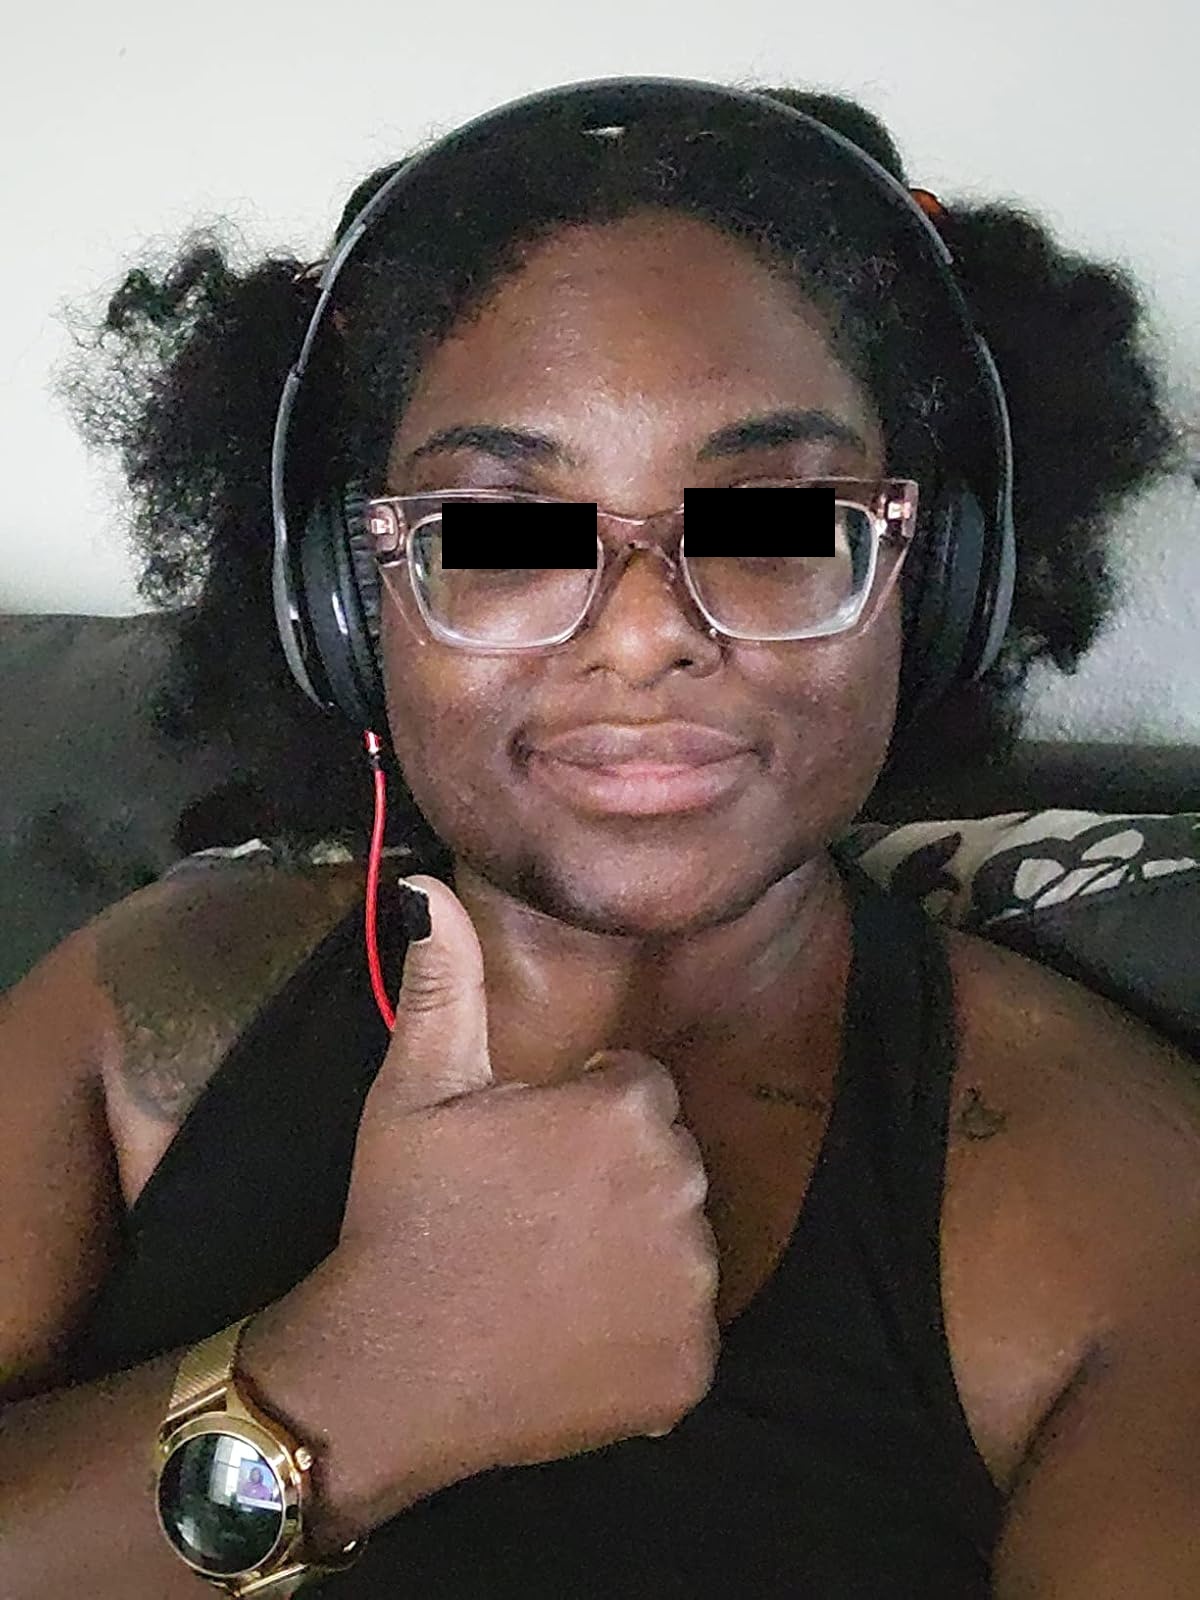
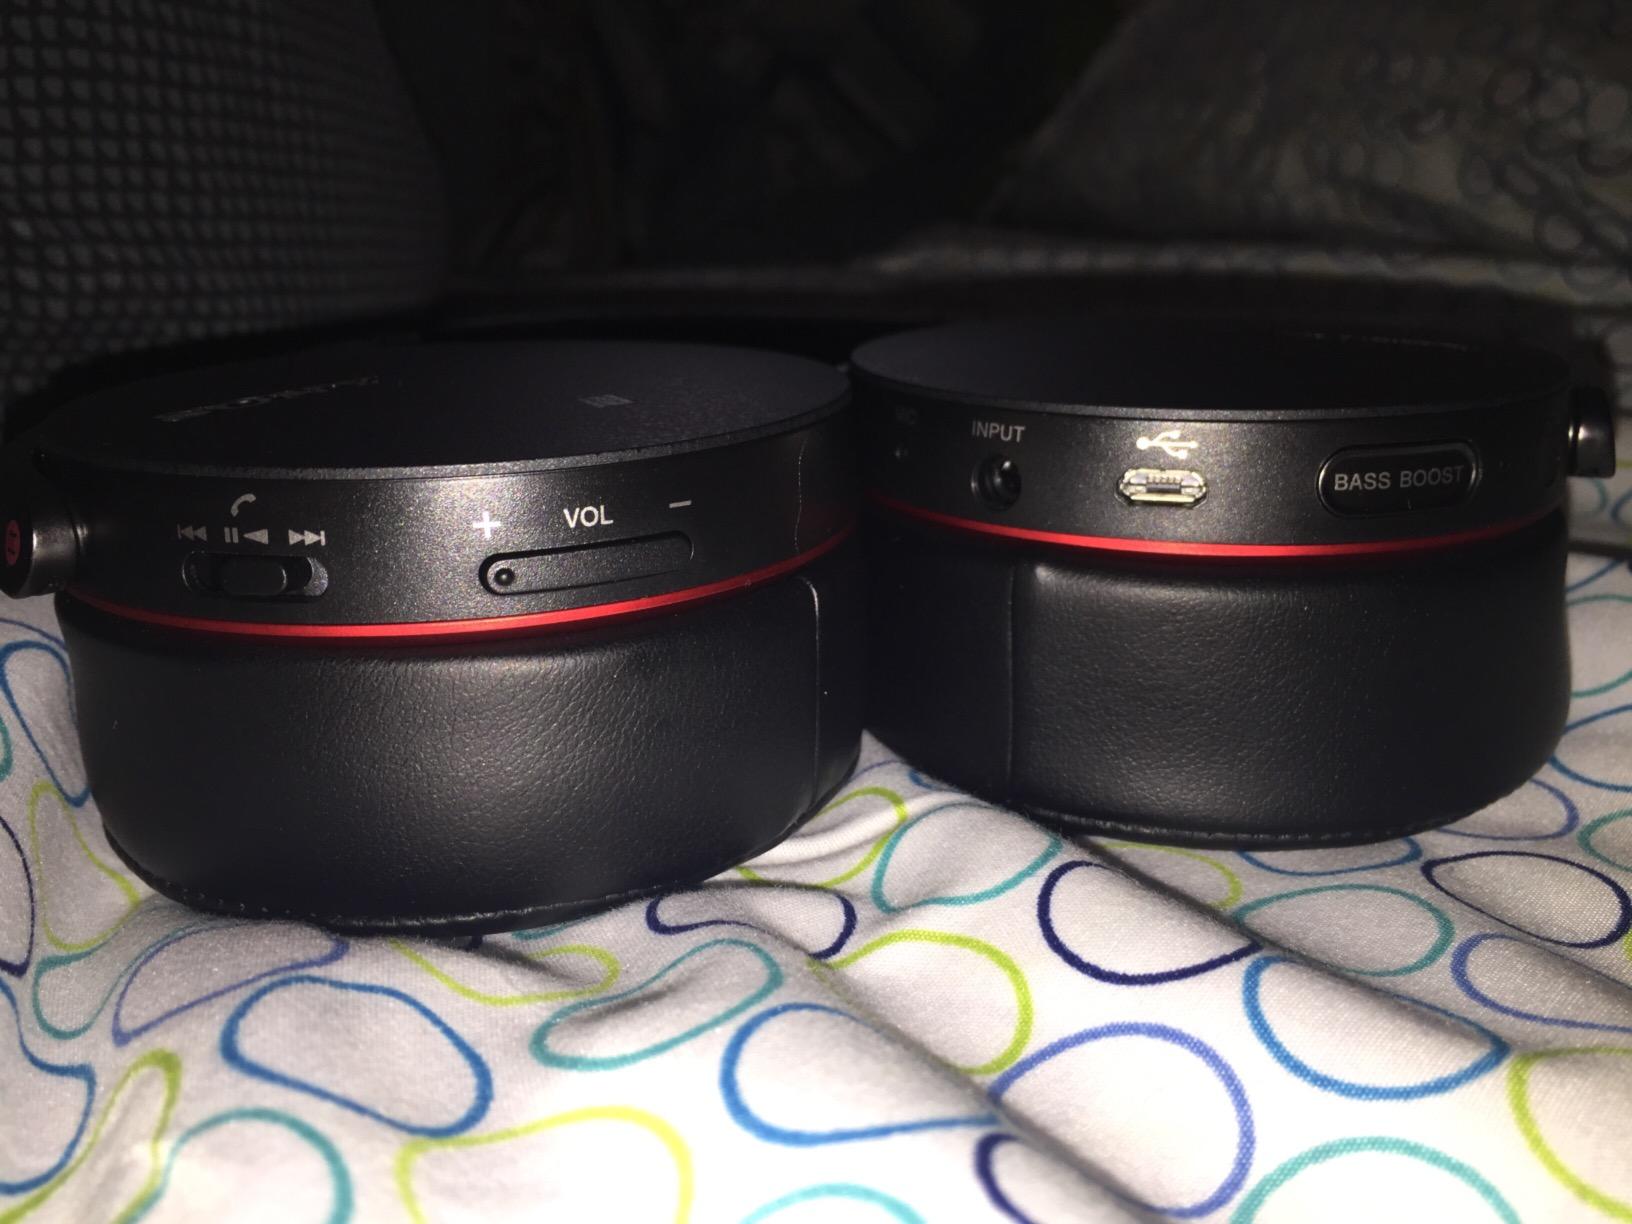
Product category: headphones
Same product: no